2017 Military Bowl

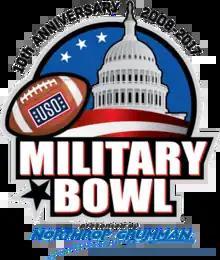

The 2017 Military Bowl was a postseason college football bowl game played at Navy–Marine Corps Memorial Stadium in Annapolis, Maryland, on December 28, 2017. The game was the 10th edition of the Military Bowl and featured the Virginia Cavaliers of the Atlantic Coast Conference and the Navy Midshipmen of the American Athletic Conference. Sponsored by defense contractor Northrop Grumman, the game was officially known as the Military Bowl presented by Northrop Grumman.